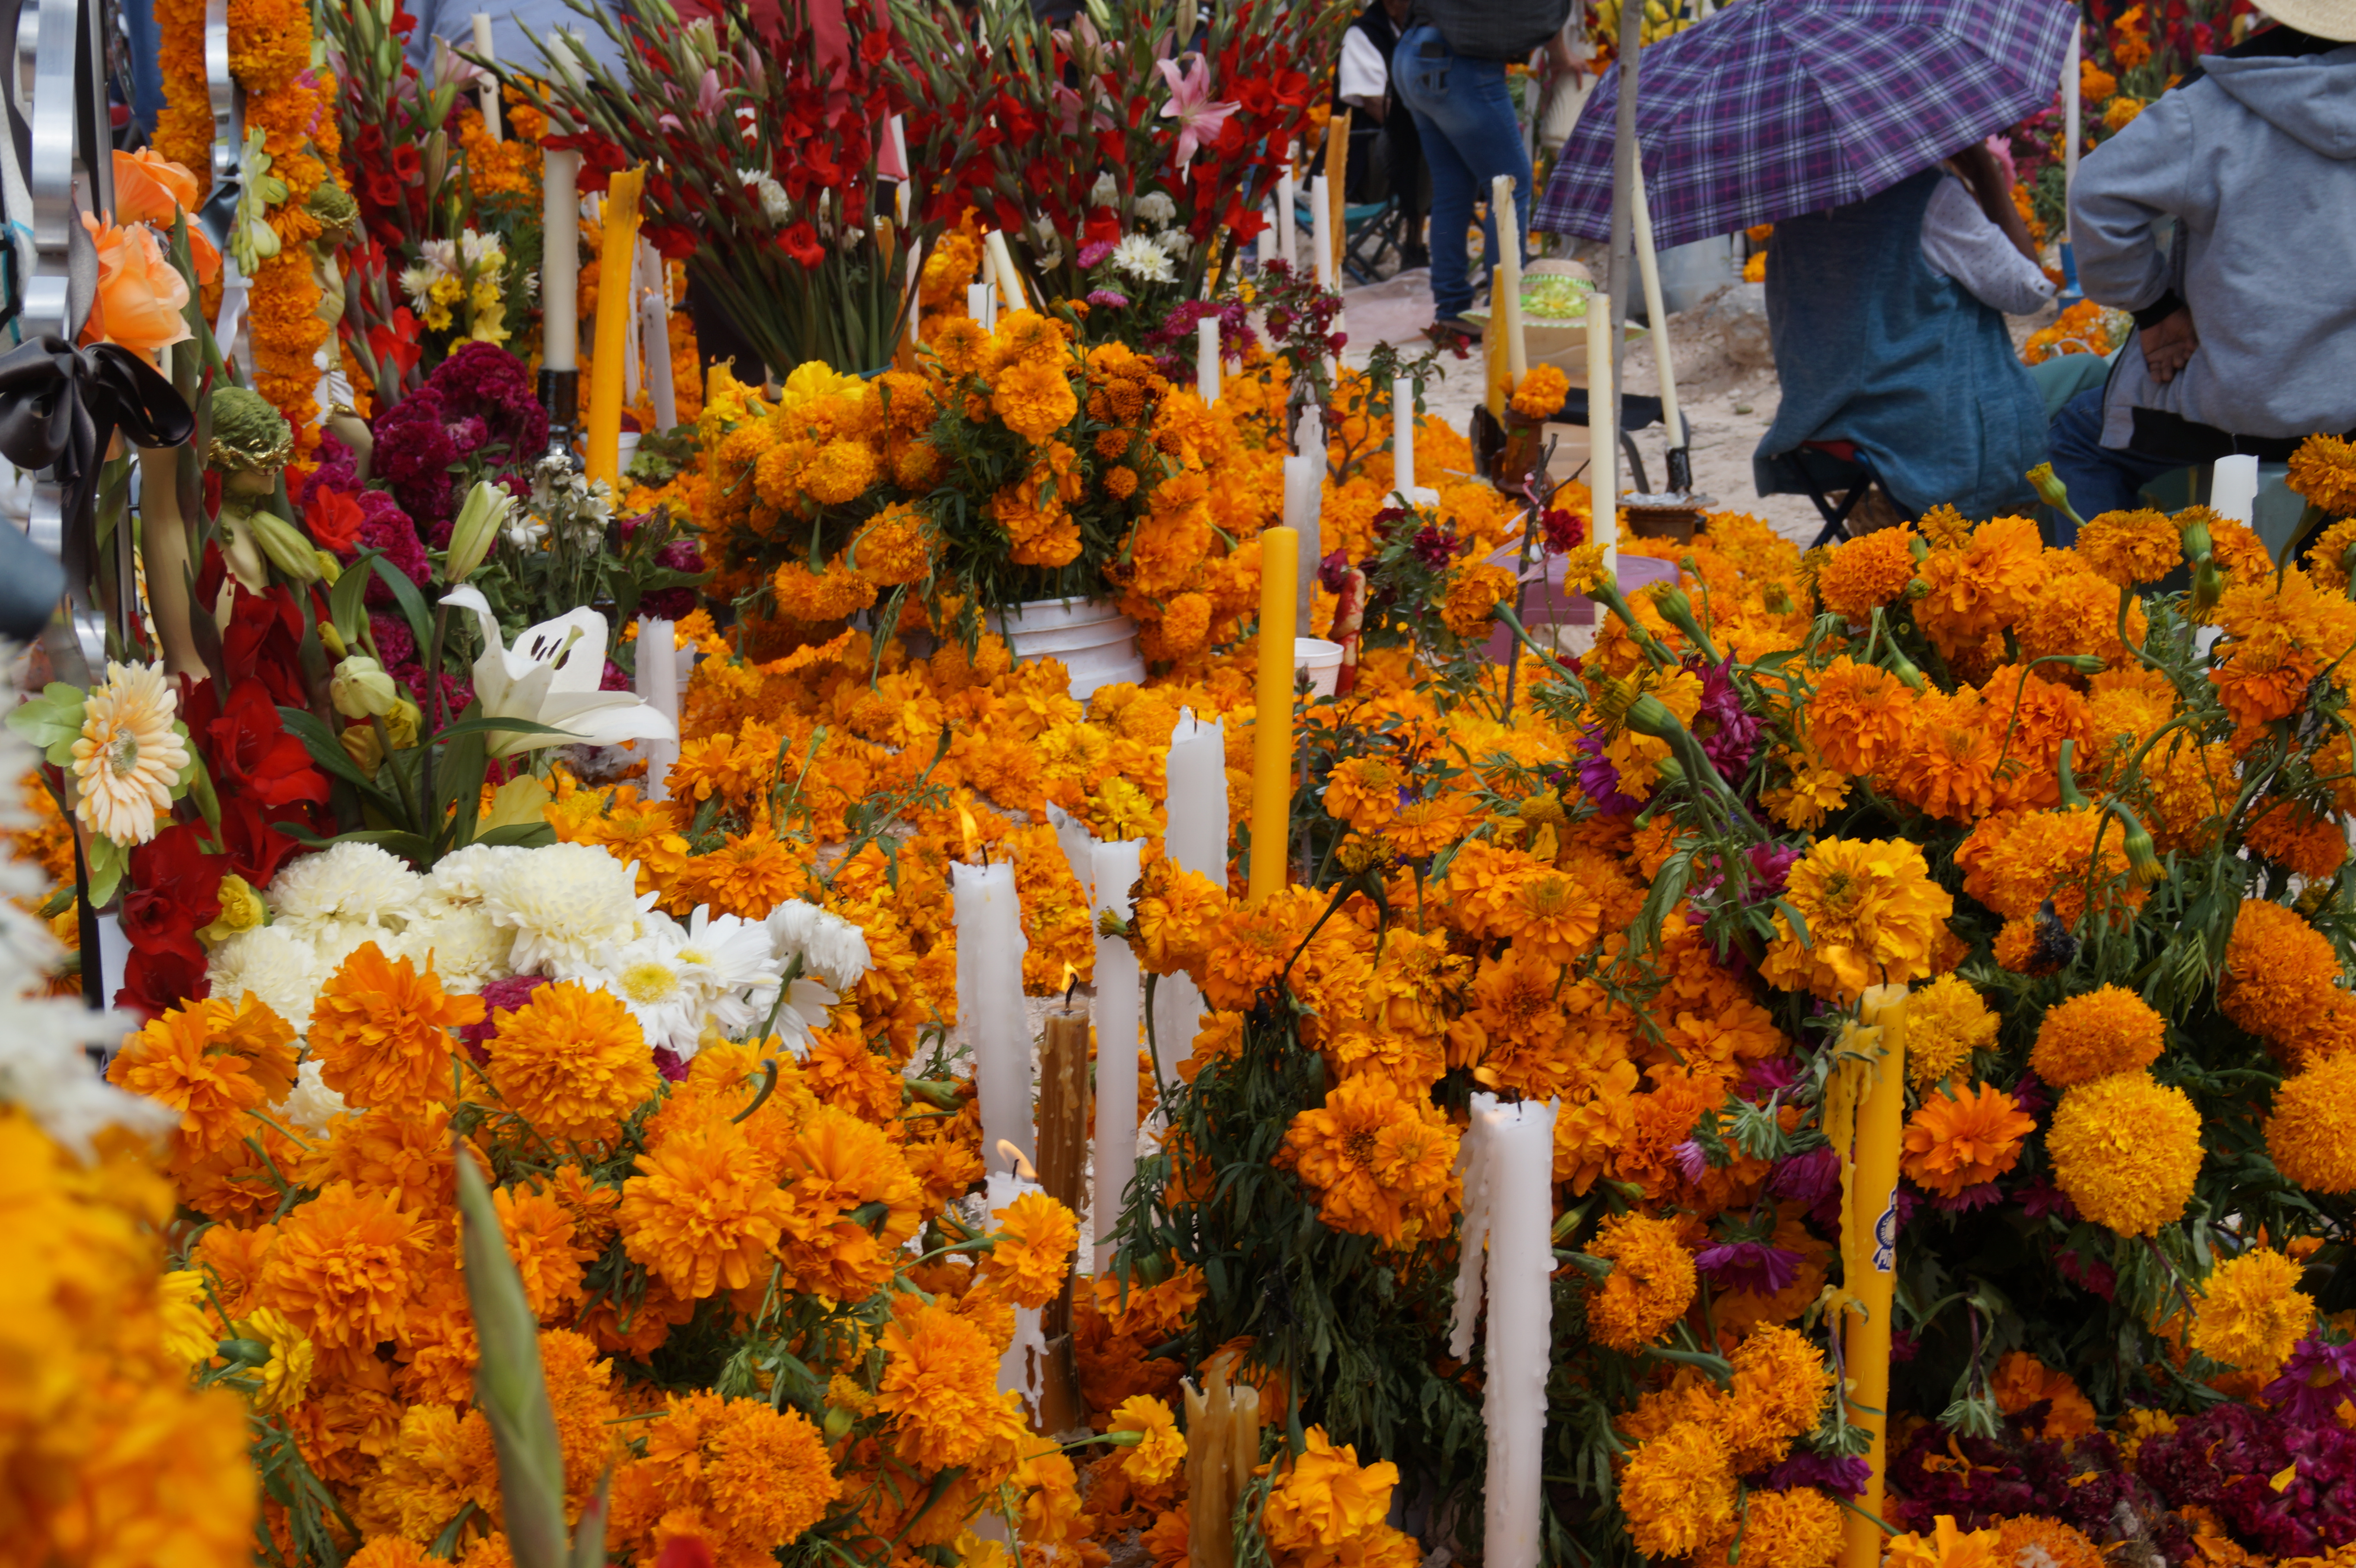
orange, cultural, halloween, watch, wake, flower, plant, cut flowers, market, floristry